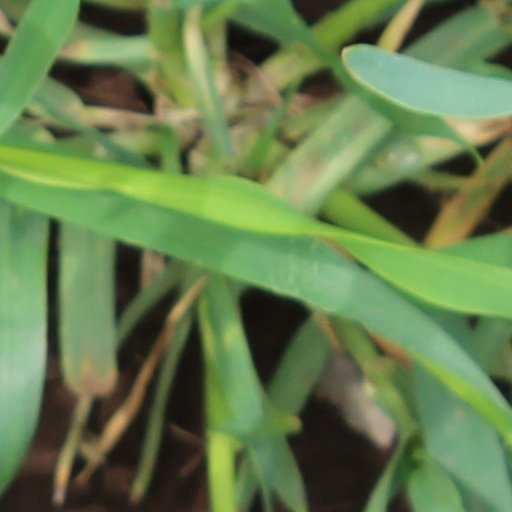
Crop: wheat